Mill District, Minneapolis

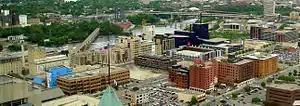
The Mill District, bounded on the northeast by the Mississippi River. Bridges seen are the I-35W Mississippi River bridge and Stone Arch Bridge

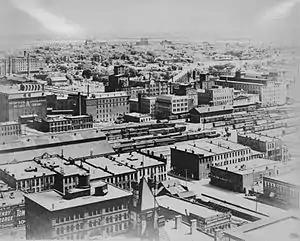
"West Side Milling District" c. 1905

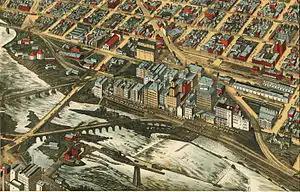
Lithograph of the Mills District, 1895

The Mill District is an redeveloped former industrial within Minneapolis, Minnesota, United States, and a part of the larger Downtown East neighborhood. The area contains several former flour mills left over from the days when Minneapolis was the flour milling capital of the world. With almost none of the mills still active, a number of these have been converted into condominiums leading to a revitalization of the neighborhood.